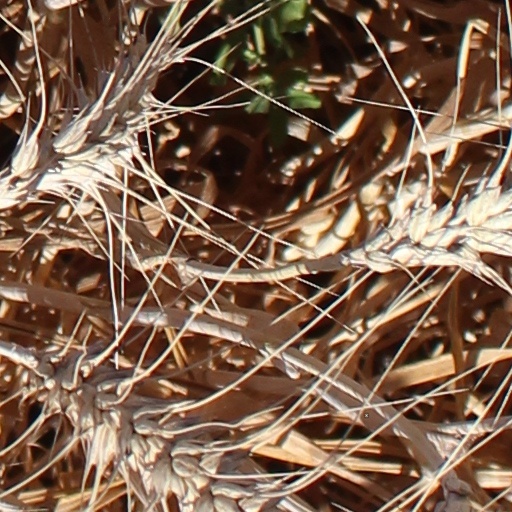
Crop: wheat